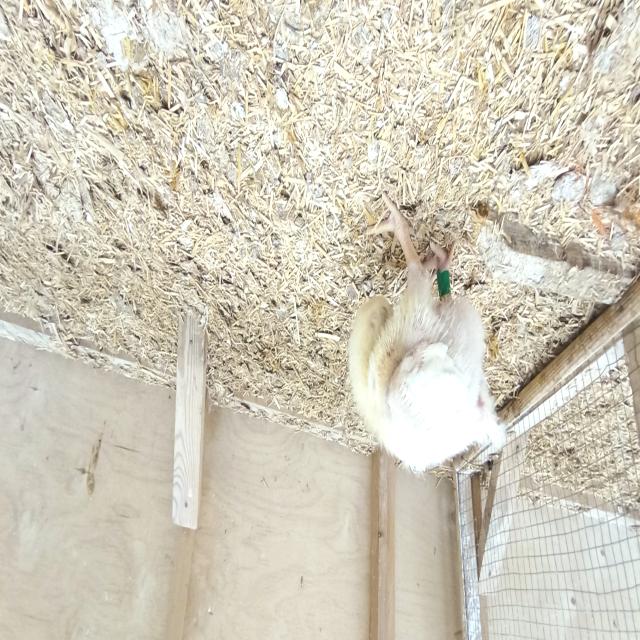
Weight: 550 g